Antonio Williams (basketball)

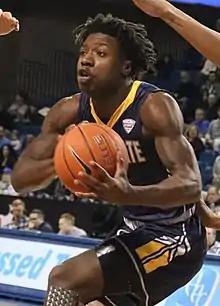
Williams with Kent State in 2020

Antonio "Booman" Williams (born January 12, 1997) is an American professional basketball player. Prior to his professional career, he played college basketball for Indian Hills Community College and Kent State.